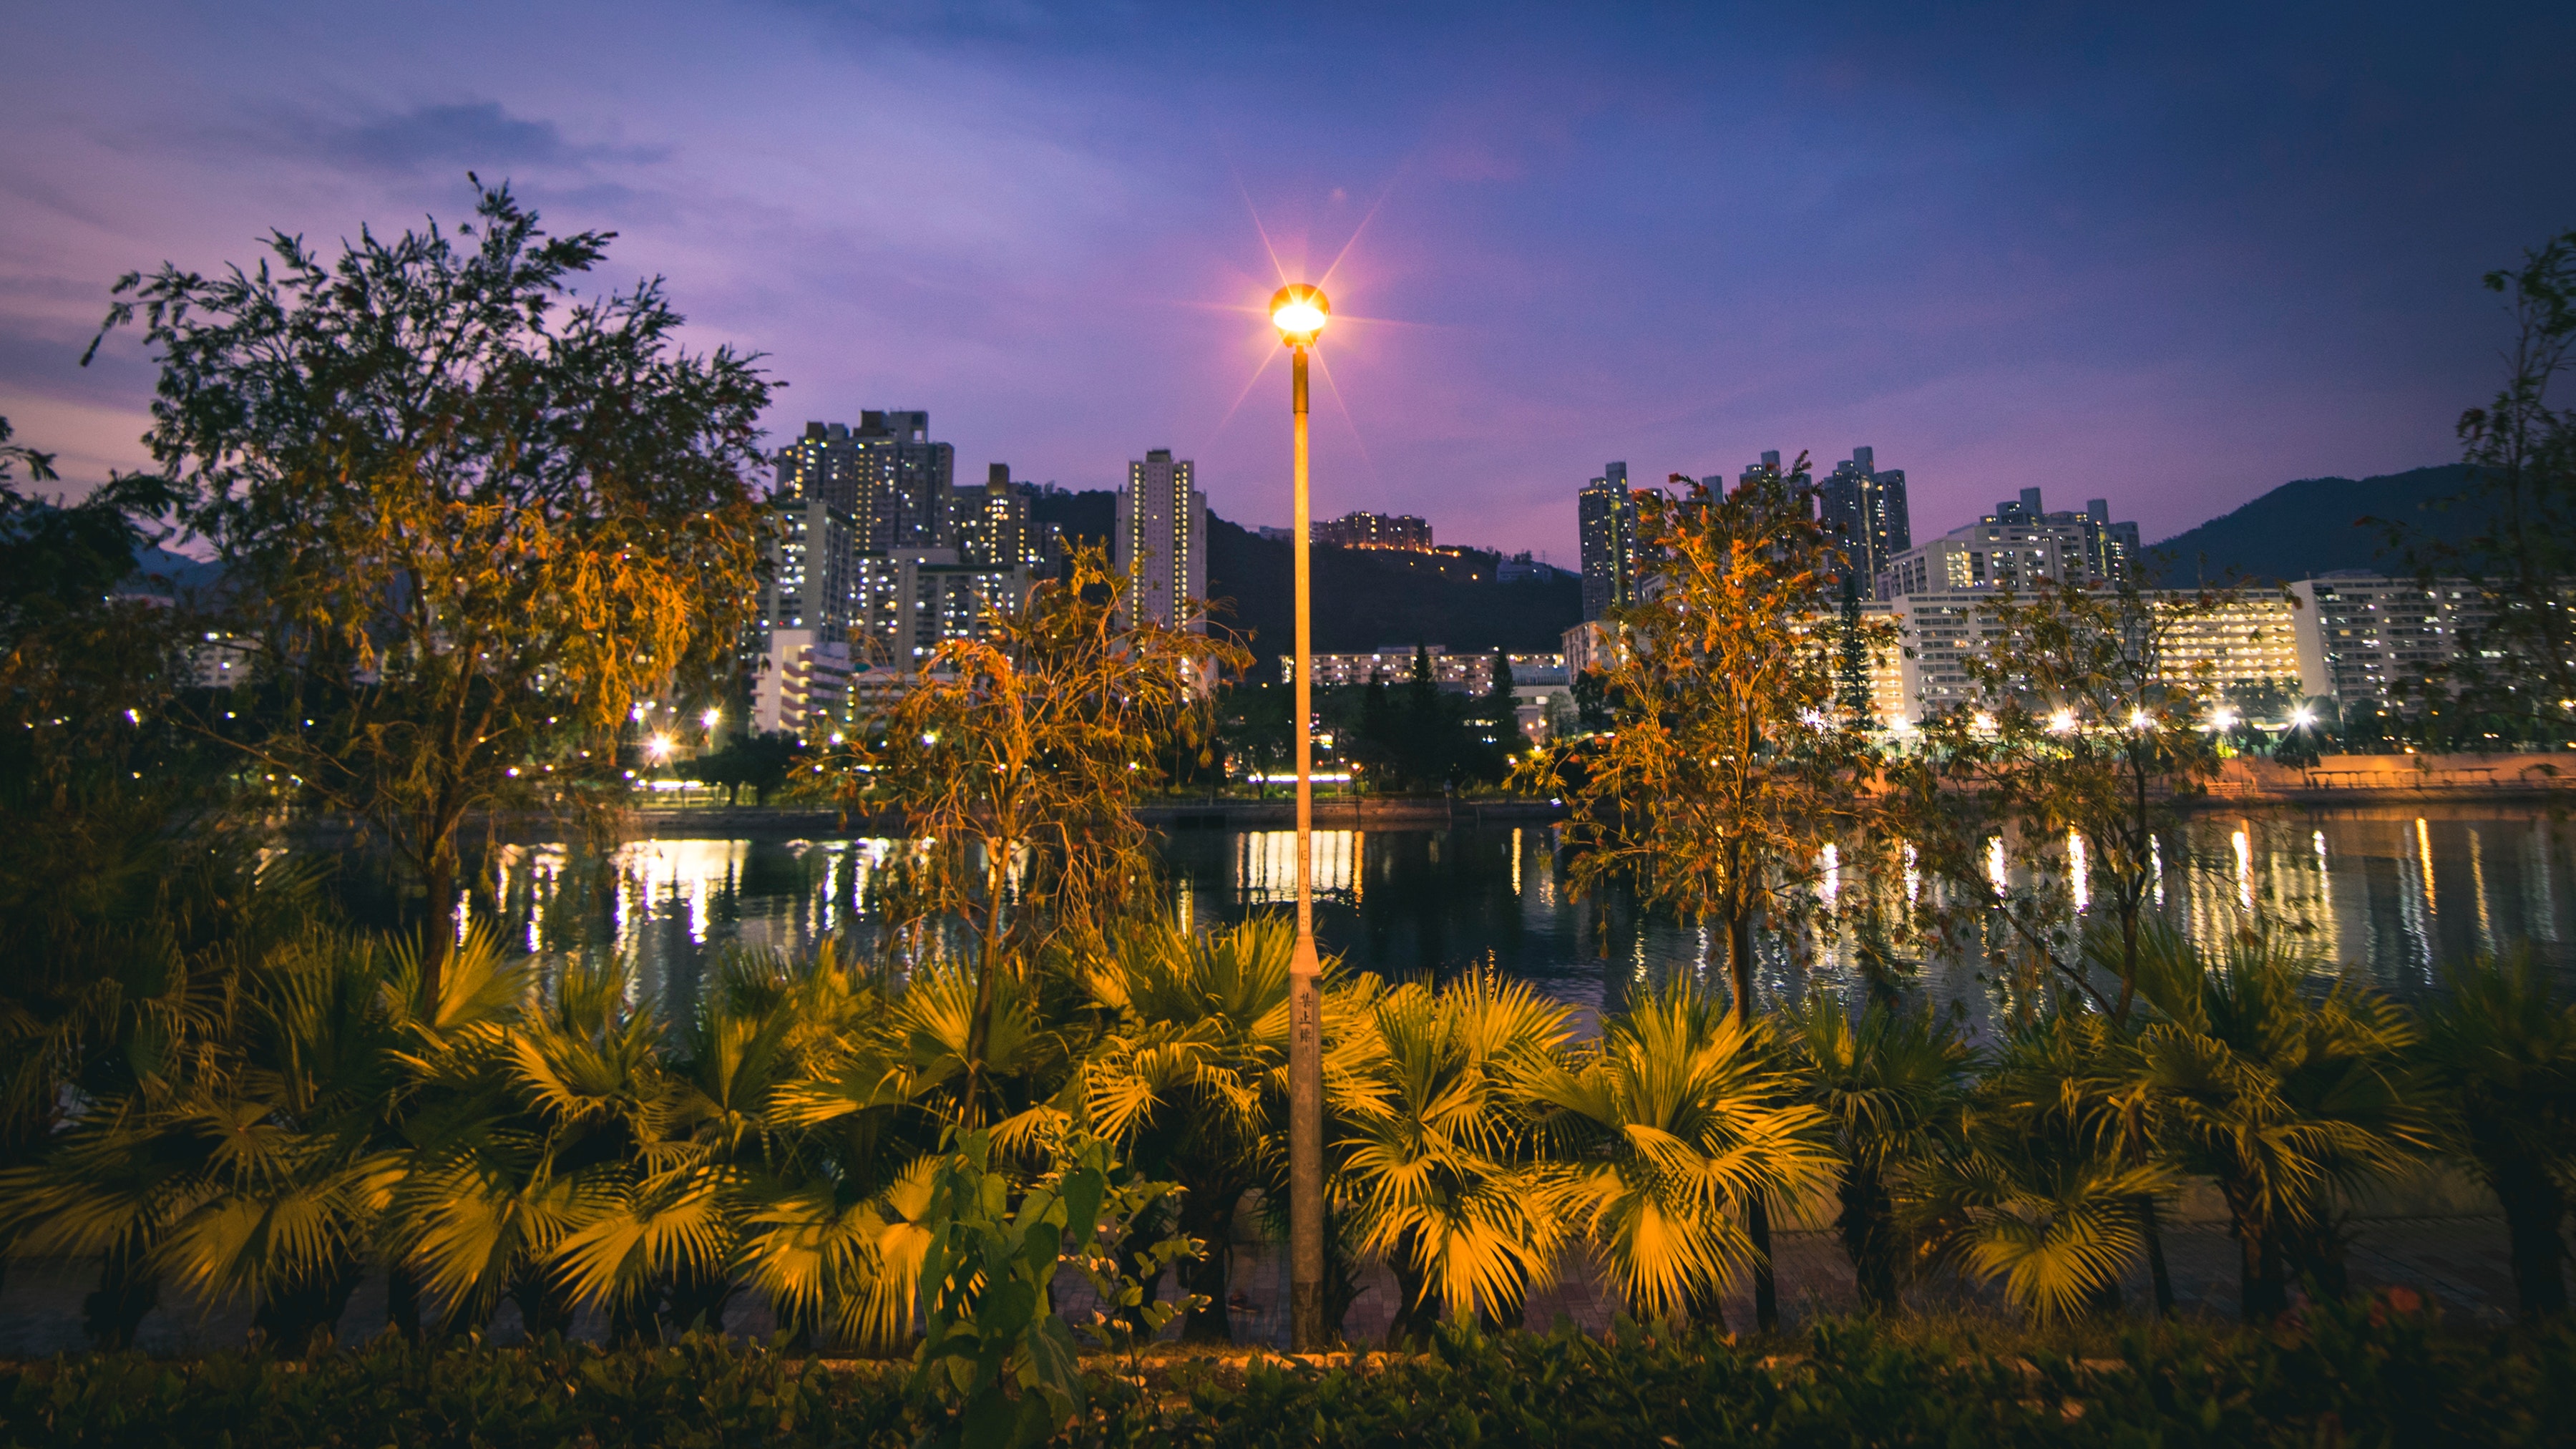
sky, reflection, nature, water, night, tree, evening, light, lake, lighting, cloud, morning, river, leaf, city, pond, landscape, dusk, plant, sunset, palm tree, reservoir, horizon, bayou, house, skyline, street light, mountain, sunrise, wetland, arecales, bay, cityscape